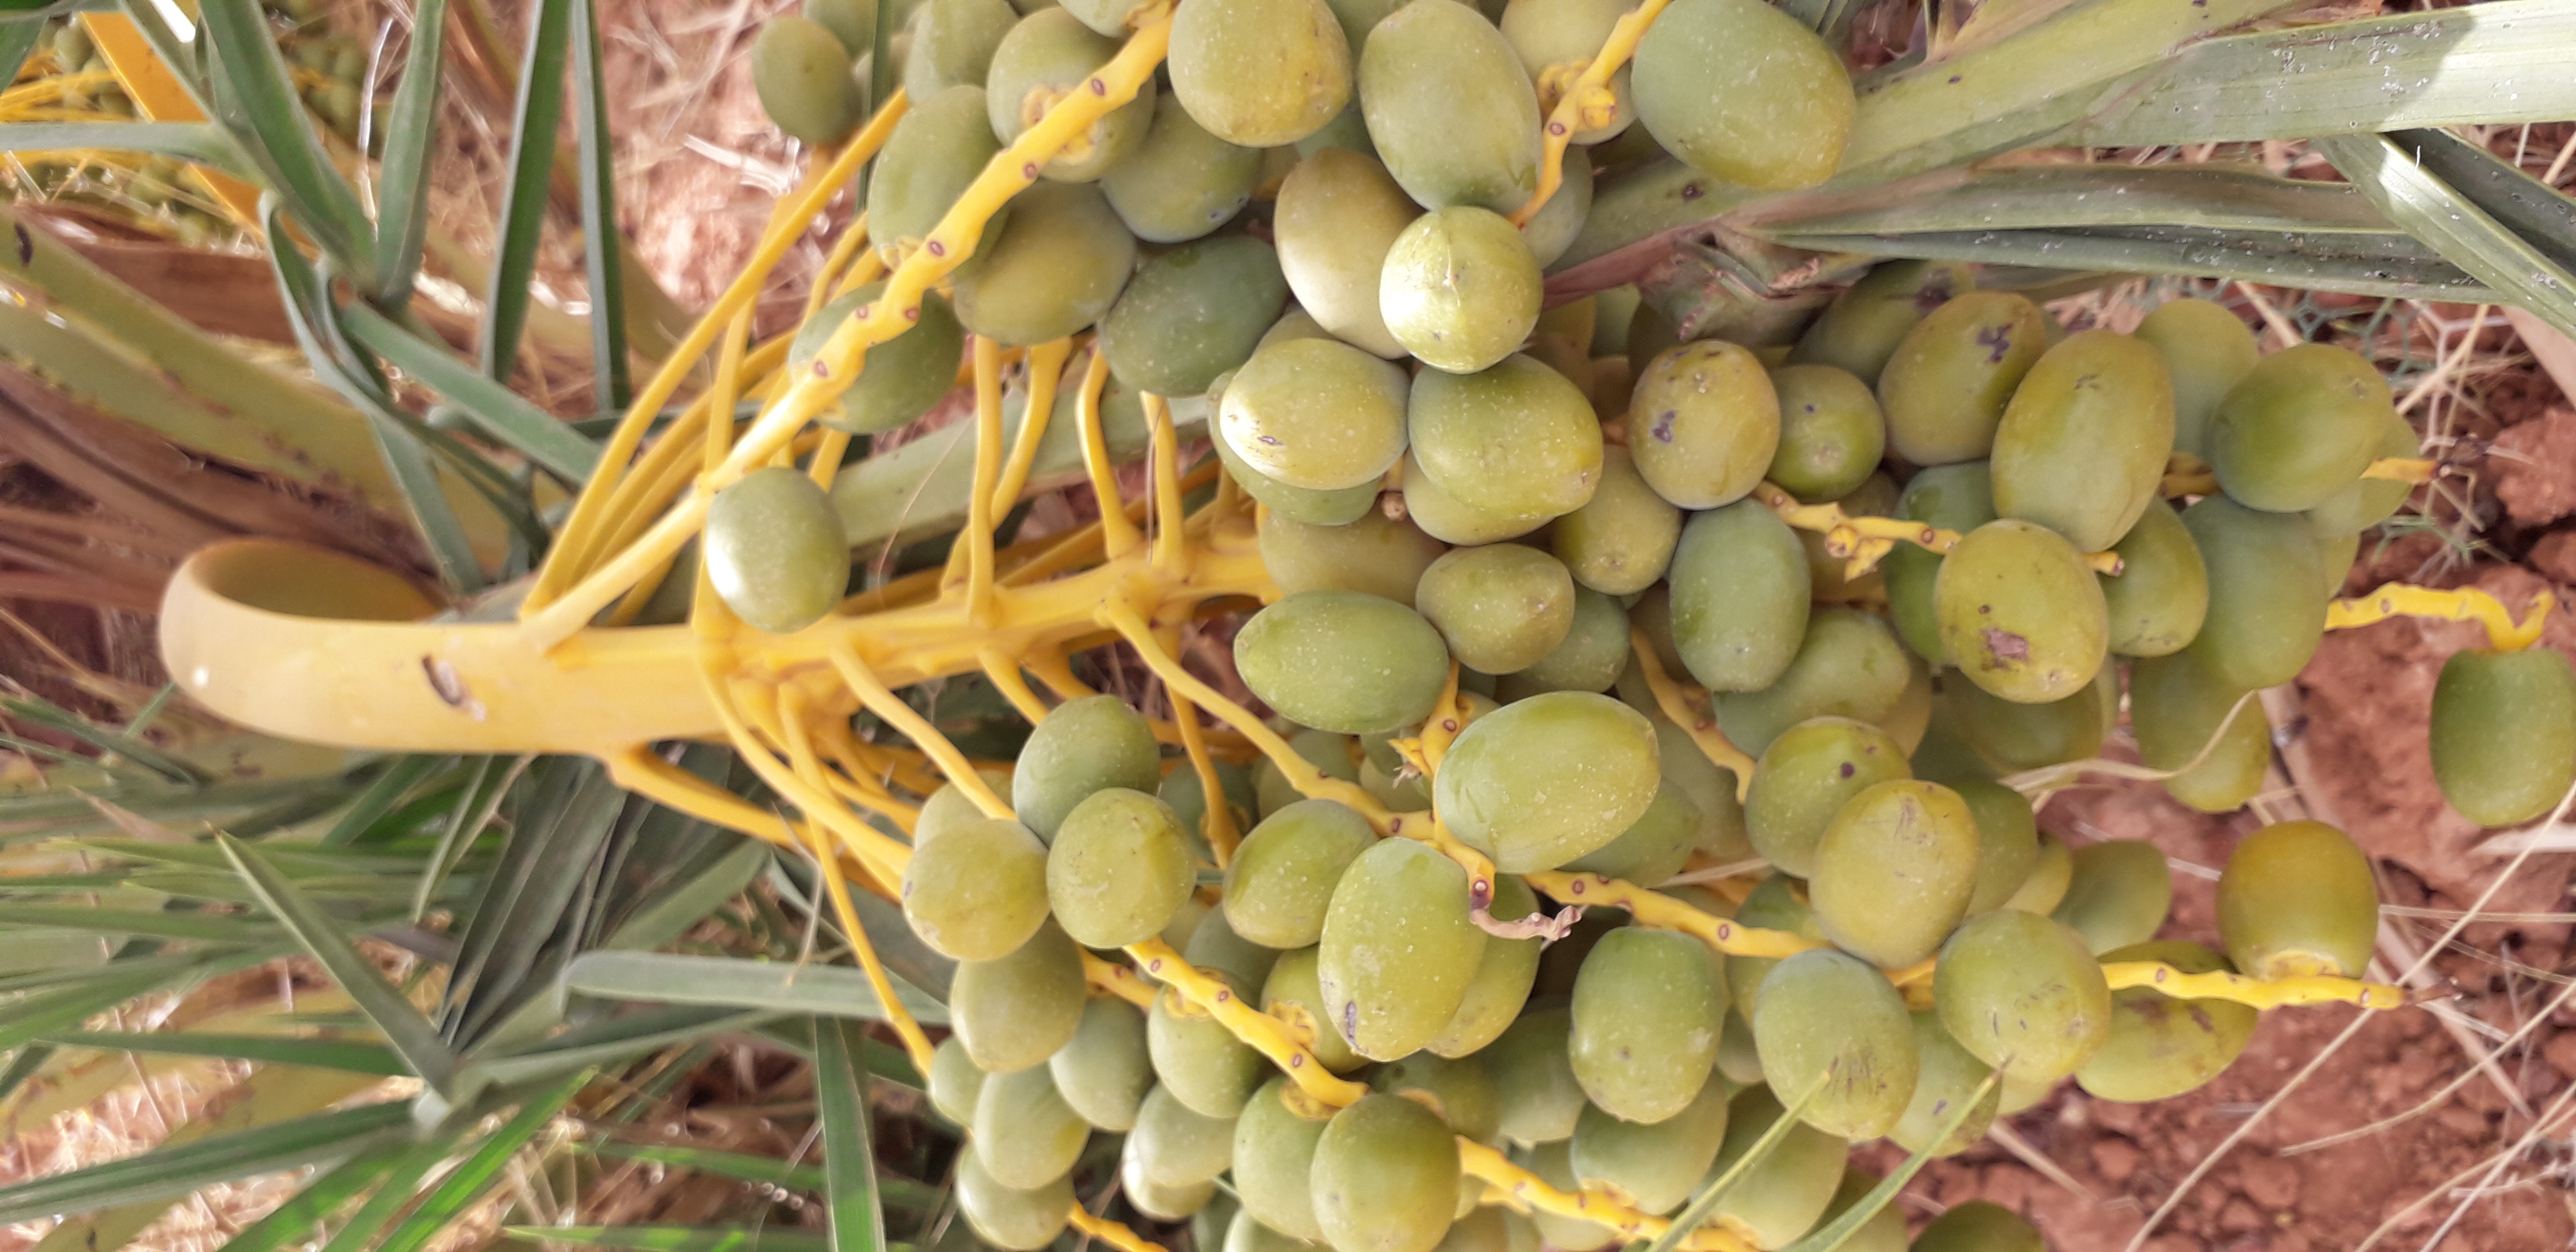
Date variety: kholt